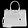
Label: Bag